Hong Chaosheng

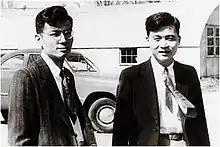
Hong Chaosheng (left) and Deng Jiaxian (right) in Purdue University in 1950.

Hong Chaosheng (10 October 1920 – 19 August 2018) was a Chinese physicist best known for studying cryogenics. Hong was the teacher of Zhao Zhongxian, a laureate of Highest Science and Technology Award, the highest scientific award issued by the Chinese Academy of Sciences to scientists working in China.